Juste milieu

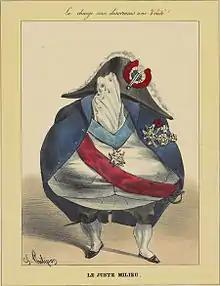
Cartoon by Charles Philipon, , representing the philosophy as an empty suit of clothes

During the July Monarchy, in January 1831 Louis-Philippe received an address sent by the city of Gaillac, which said it submitted itself to the king's government "in order to assure the development of the conquests of July". His much-quoted response was that "We will attempt to remain in a "juste milieu", in an equal distance from the excesses of popular power and the abuses of royal power."